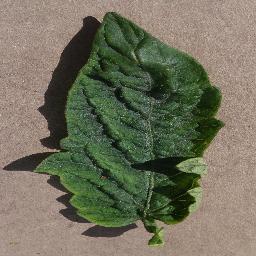
Label: Tomato___Tomato_Yellow_Leaf_Curl_Virus